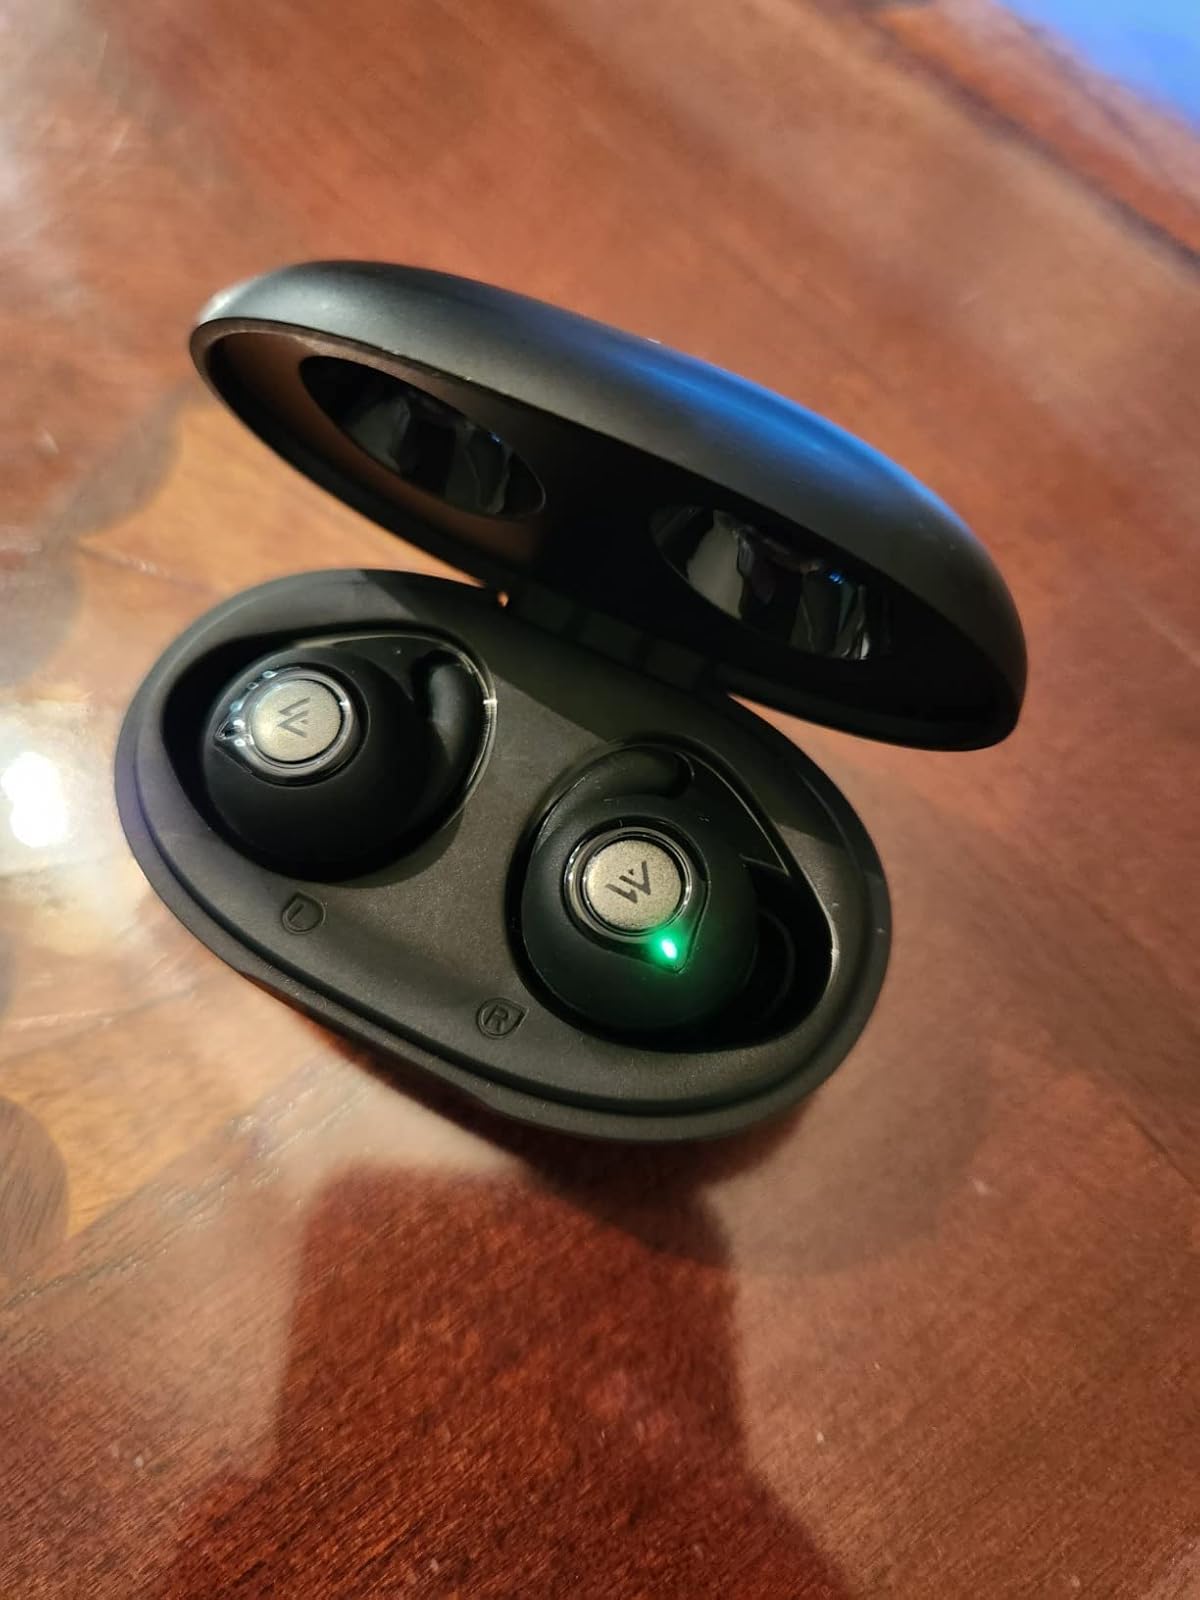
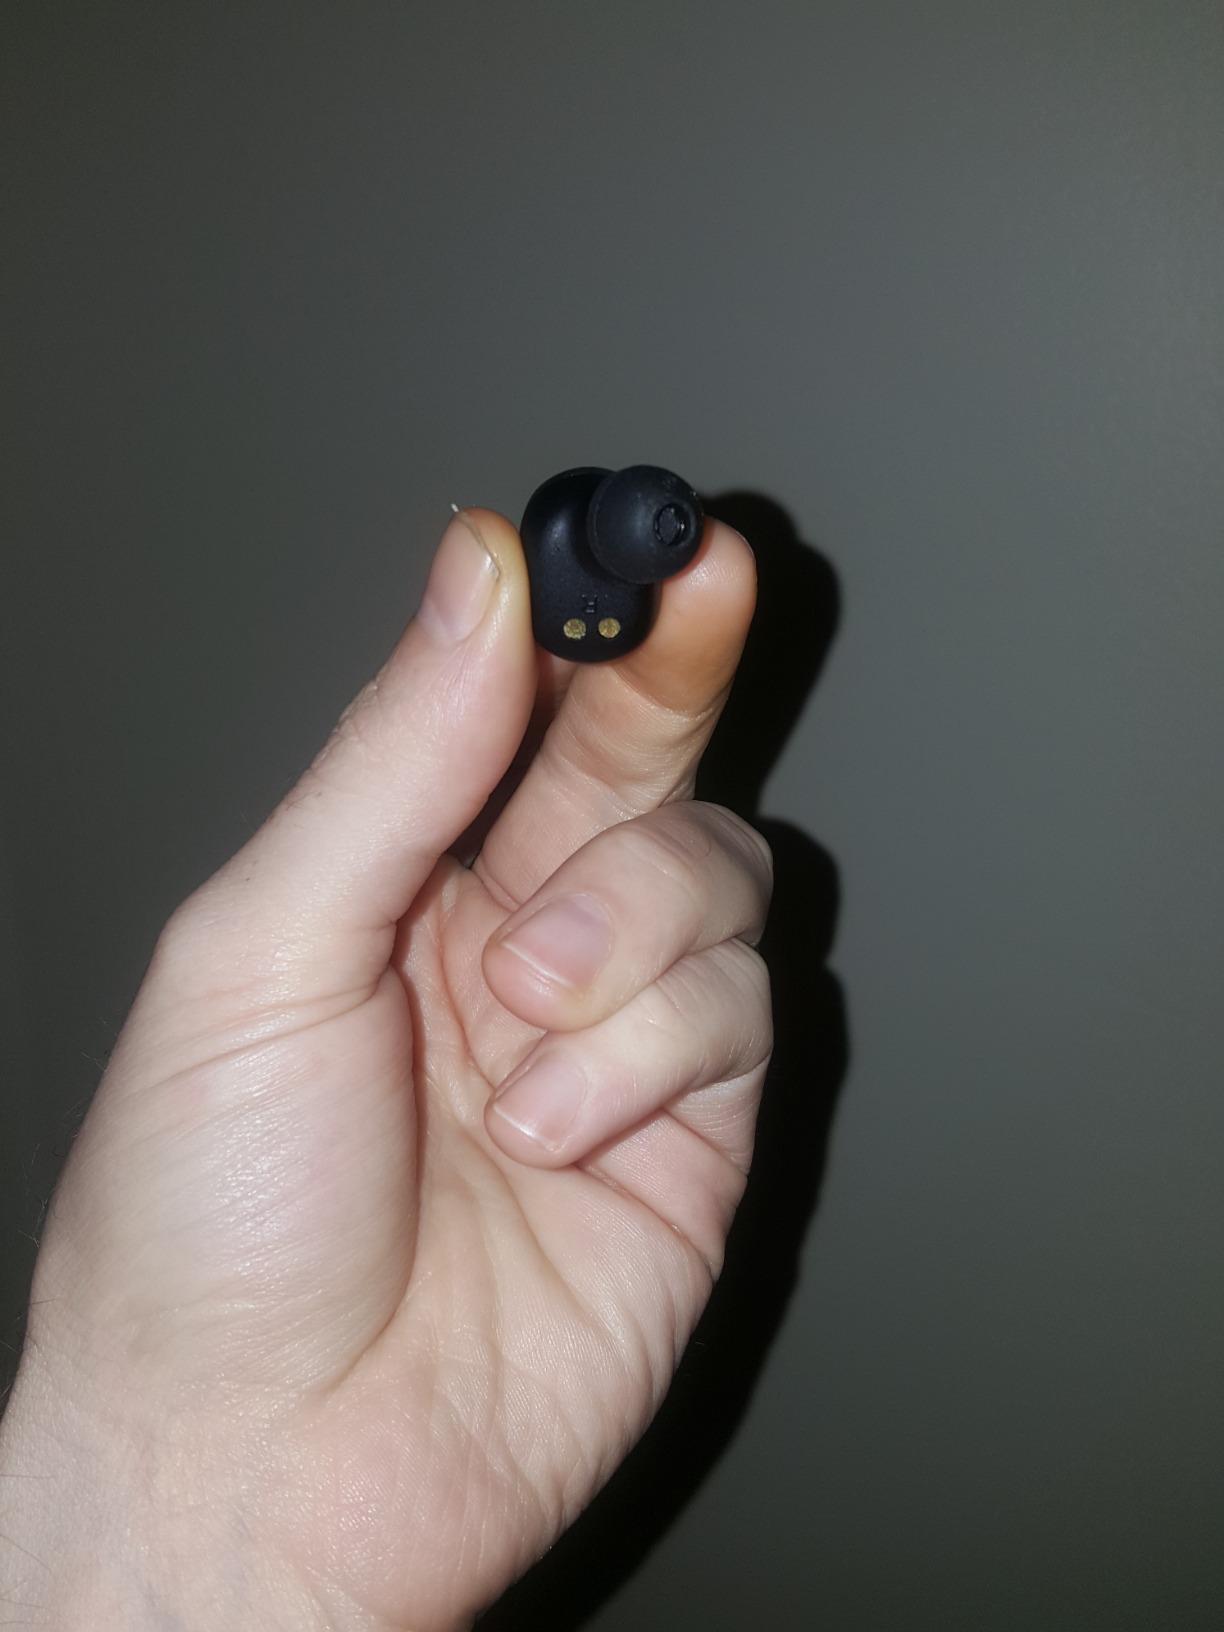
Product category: earbuds
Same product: no